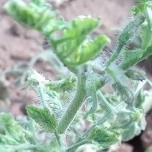
Crop: Tomato
Condition: virosis-d